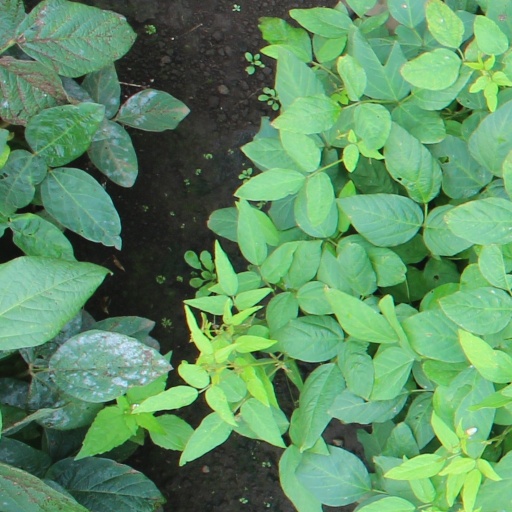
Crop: soybean